Bay Ridge–95th Street station

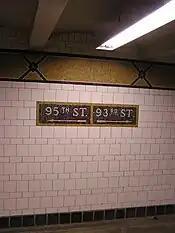
Mosaic directional signs at the unstaffed mezzanine

The station is built on the west side of Fourth Avenue due to plans for a possible extension of the express tracks south of 59th Street. This station had been built mainly to facilitate the Staten Island Tunnel or the "Narrows Tunnel", which would have necessitated express service, although the tunnel was never constructed.